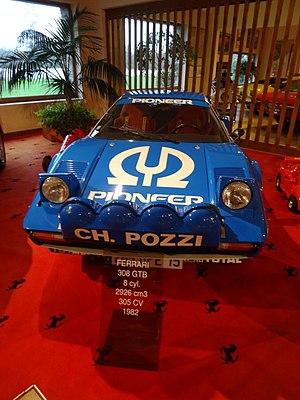
Jean-Claude Andruet, dit La Panique, né le 13 août 1940 à Montreuil, est un pilote de rallye français, qui a remporté deux fois le titre de champion de France dans cette discipline. Très éclectique, il a également participé à de nombreuses épreuves sur circuits, ou en courses de côte.
Le Tour de France automobile est une compétition constituée de courses à étapes à travers la France en automobile. Cette épreuve fut créée en 1899 par L'Automobile Club de France et organisée par le journal Le Matin. La première édition se courut du 16 au 24 juillet 1899. 19 voitures au départ, 9 à l’arrivée. 25 motos prennent également part à l’épreuve qui compte 7 étapes sur 2 216 km. René de Knyff s’impose sur une Panhard & Levassor.
La Ferrari 308 est une automobile sportive de type coupé et découvrable 2 places du constructeur automobile italien Ferrari, entre 1975 et 1985.